Budleigh Salterton

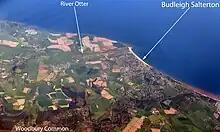
Aerial view of Budleigh Salterton and the surrounding countryside.

Budleigh Salterton lies at the mouth of the River Otter, where the estuary includes a bed of reeds and a grazing marsh, which form a haven for migratory birds and a Site of Special Scientific Interest for bird watchers. It has a designated area for naturists.